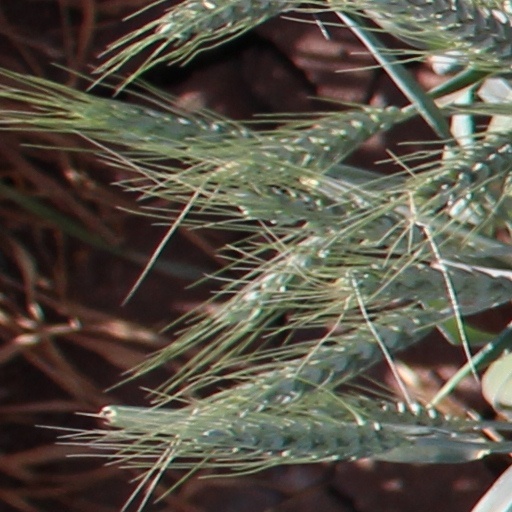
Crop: wheat